Henry Perky

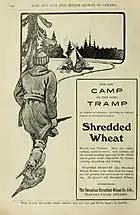
Canadian Shredded Wheat advertisement

In 1902, Perky retired from the company and disposed of his interest. He published a book on nutrition and oral hygiene, "Wisdom vs. Foolishness", that went through at least ten editions. Having made his fortune, the following year Perky arrived in Glencoe, Maryland, and began purchasing large tracts of land in the region. His dream was to build a boarding school for men and women that would offer an innovative curriculum of scientific farming and domestic science subjects free of tuition. The main building was completed, elaborate brochures were printed and a few students had enrolled. The plans for the dedication were in place when Perky died days before the grand opening and the O'Read School never opened.